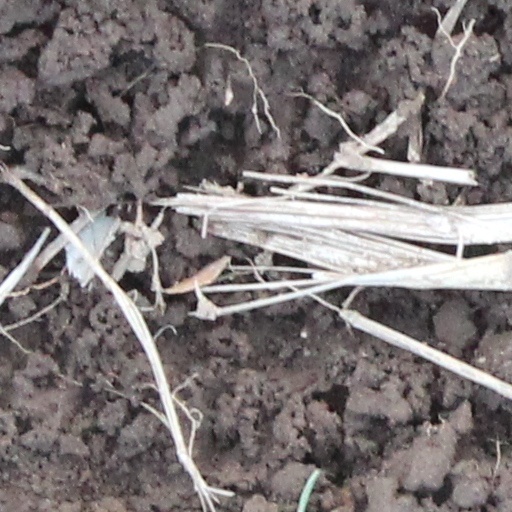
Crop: wheat